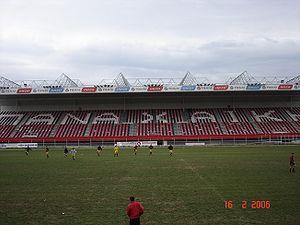
Le stade Kóstas-Davourlís est un stade multifonction de 11 321 places assises pour le sport, situé à Patras.